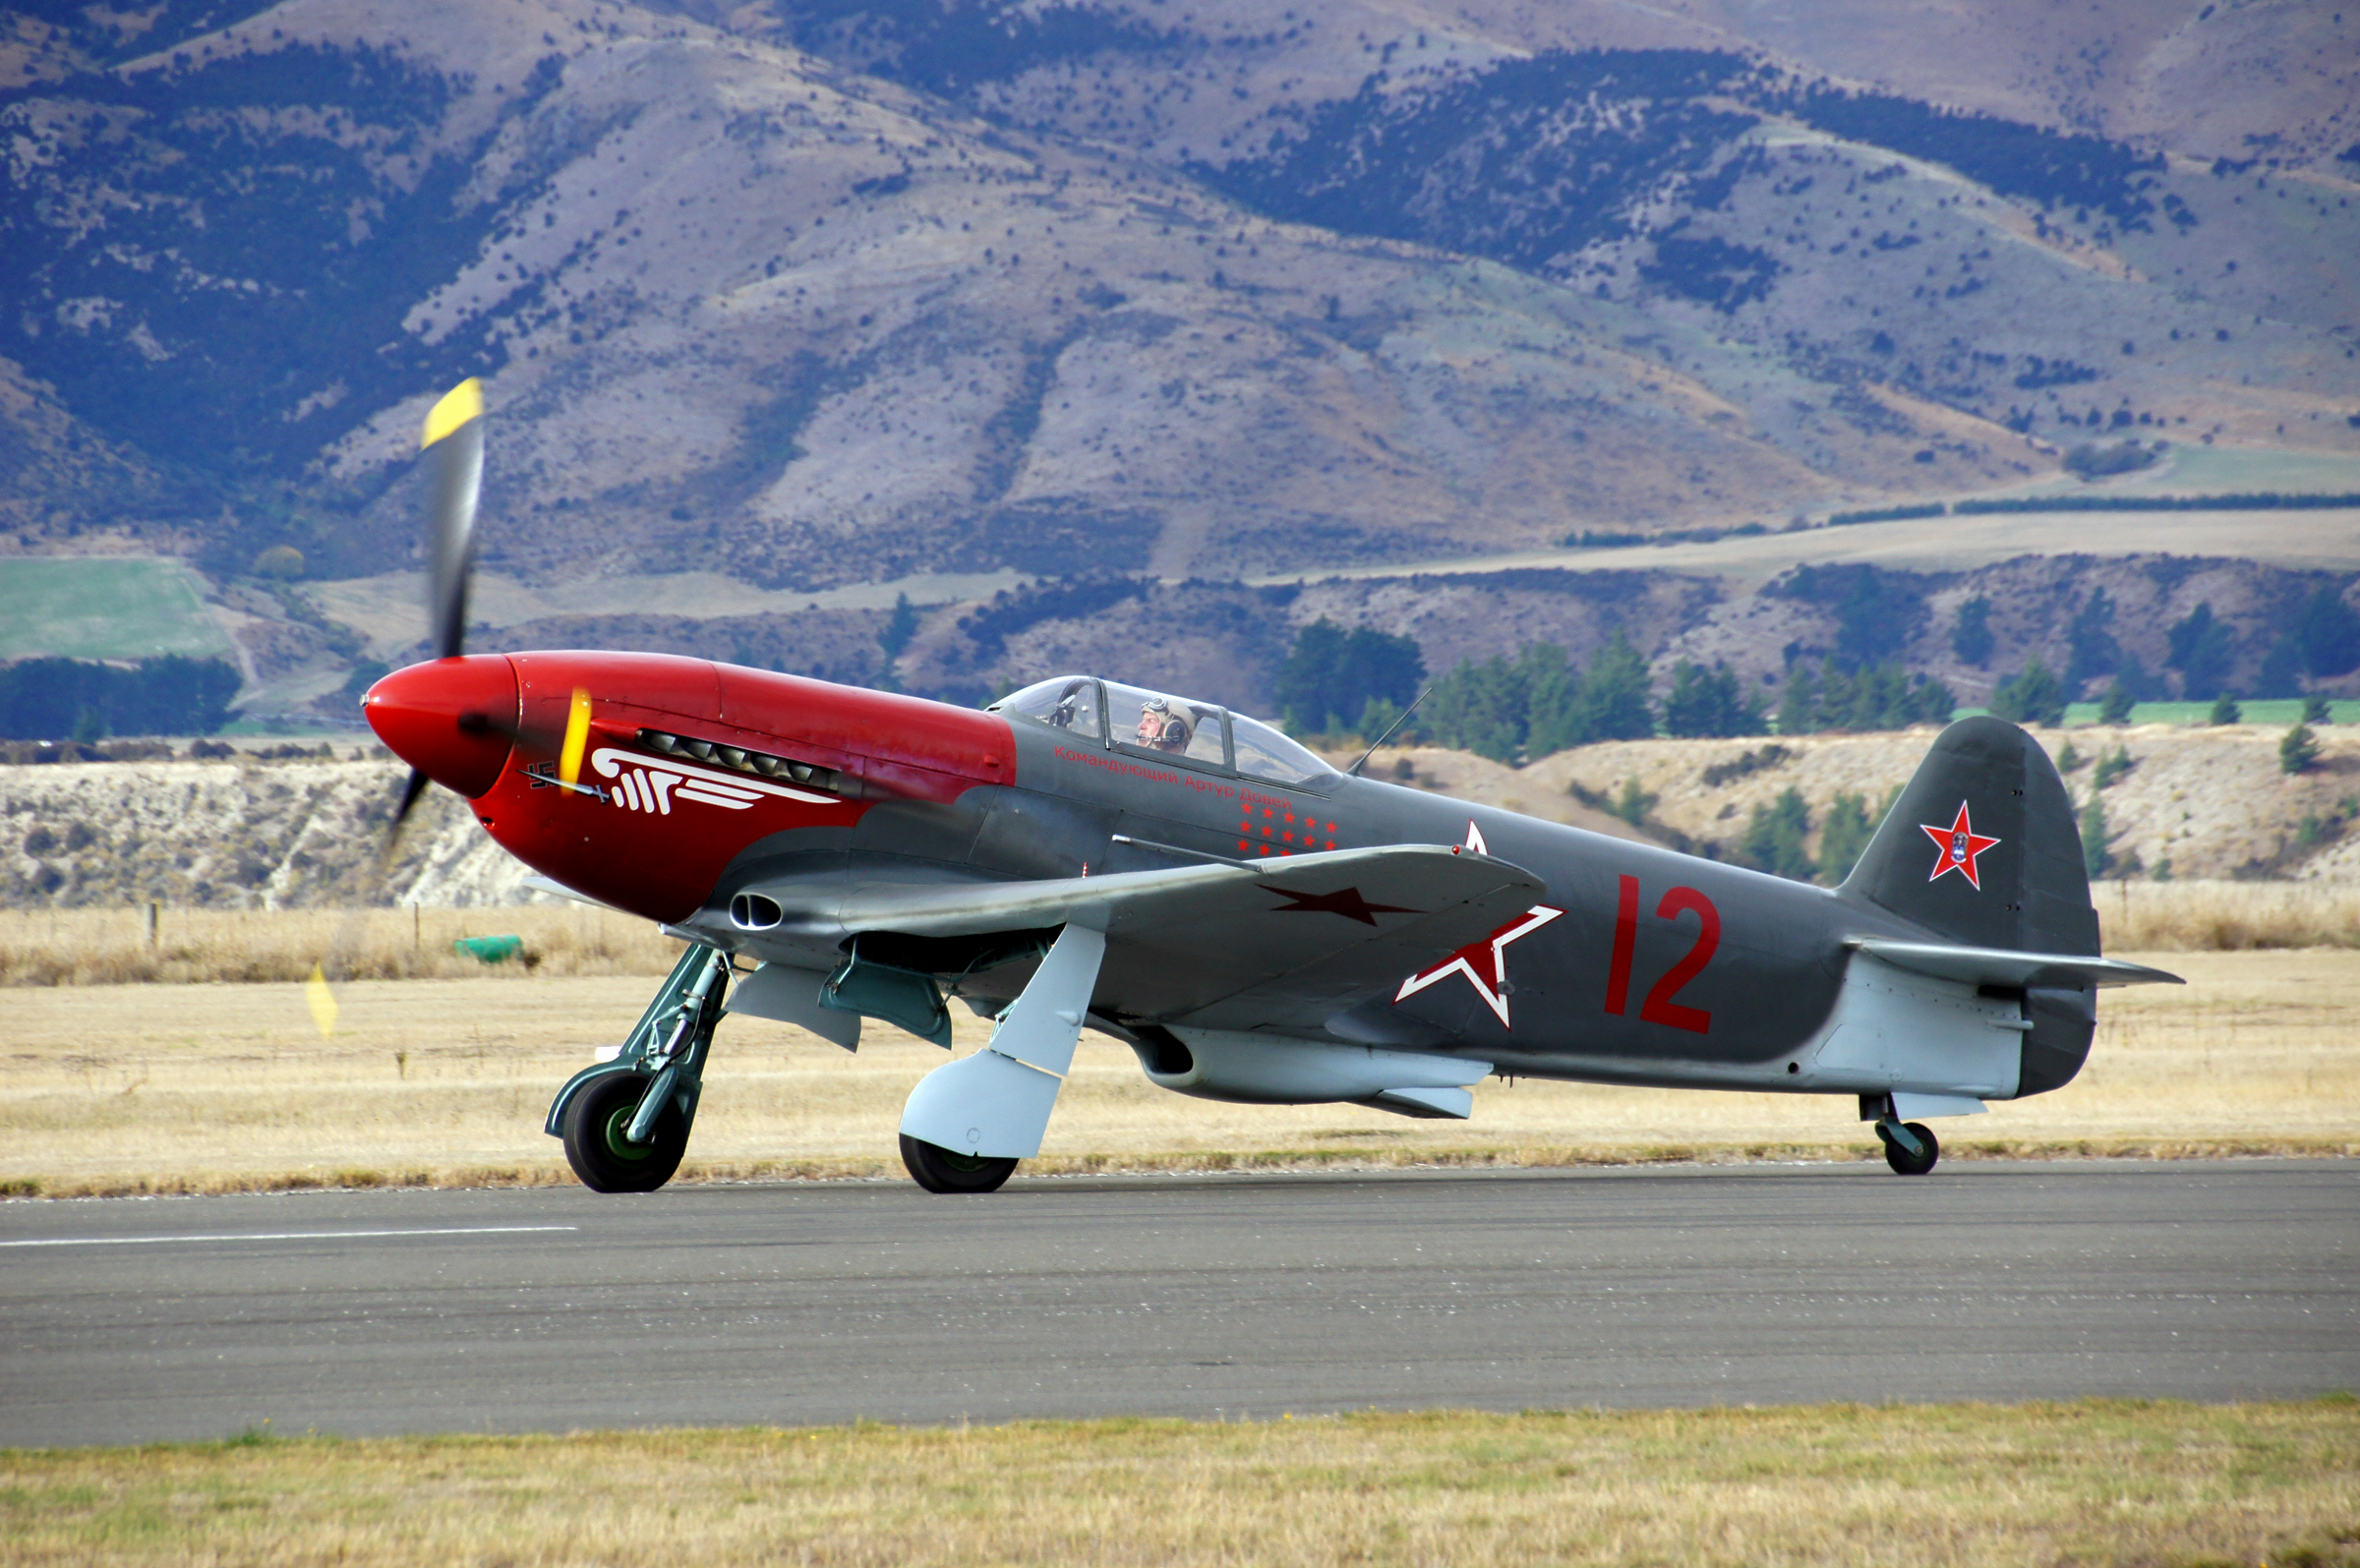
airplane, aircraft, vehicle, aviation, flight, ww2, warplane, warbirds, fighteraircraft, russianaircraft, warbirdsoverwanaka, sonydslra580, ww2fighteraircraft, sovietfighteraircraft, yakovlevyak3m, air show, air force, fighter aircraft, military aircraft, monoplane, atmosphere of earth, air racing, propeller driven aircraft, vought f4u corsair, supermarine spitfire, grumman f8f bearcat, north american p 51 mustang, curtiss p 40 warhawk, republic p 47 thunderbolt